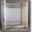
Label: wardrobe